Estadio Municipal de Los Ángeles

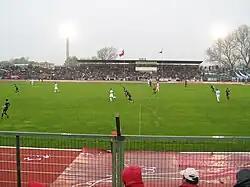
Iberia versus Magallanes, 2010

Estadio Municipal de Los Ángeles is a multi-use stadium in Los Ángeles, Chile. It is used mostly for football matches and is the home stadium of Deportes Iberia. The stadium holds 4,150 people.